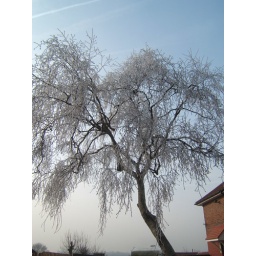
i saw this tree and it was like wow, so i snapped it  it was in a garden on my street in leeds.